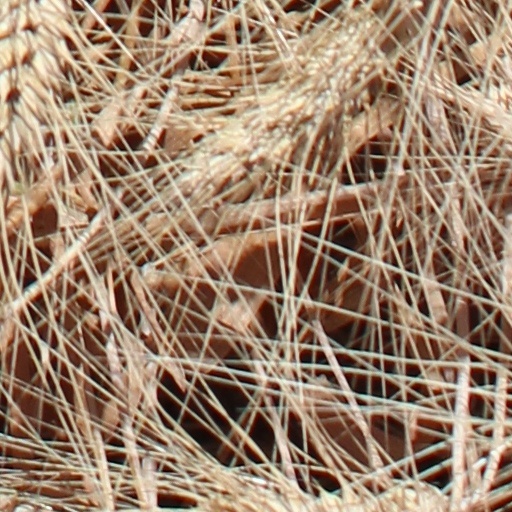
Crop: wheat